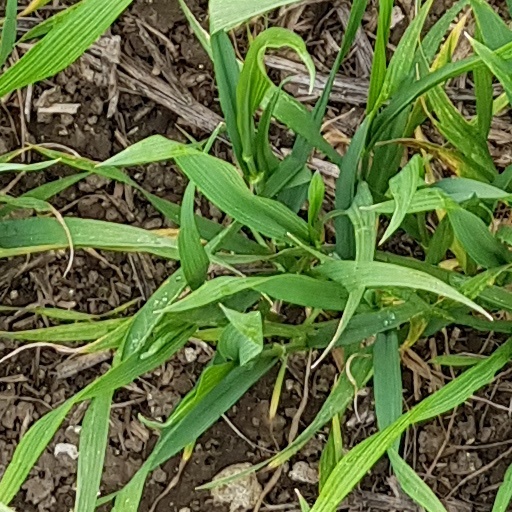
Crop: wheat